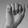
ASL letter: A